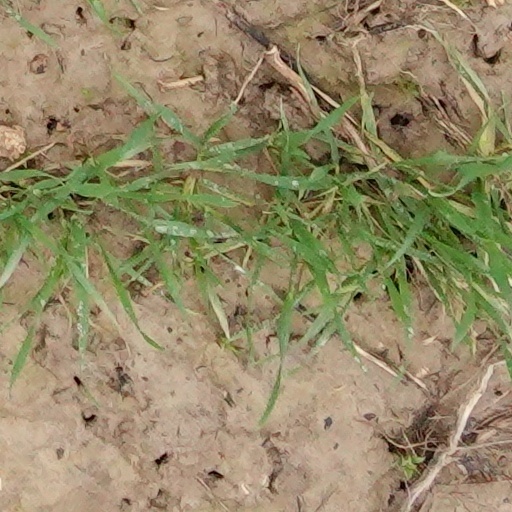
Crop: wheat